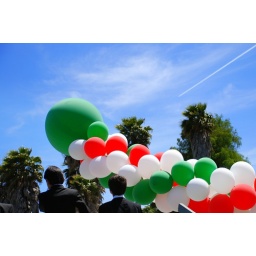
there's an airplane up in the sky